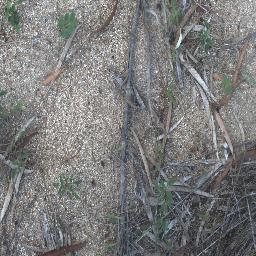
Label: negative